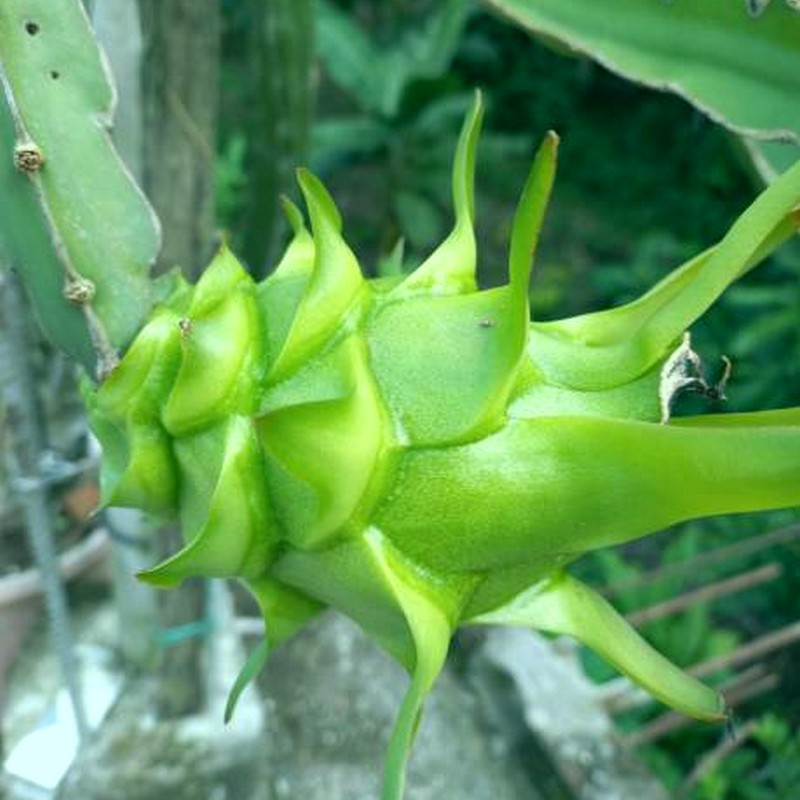
Label: Immature Dragon Fruit